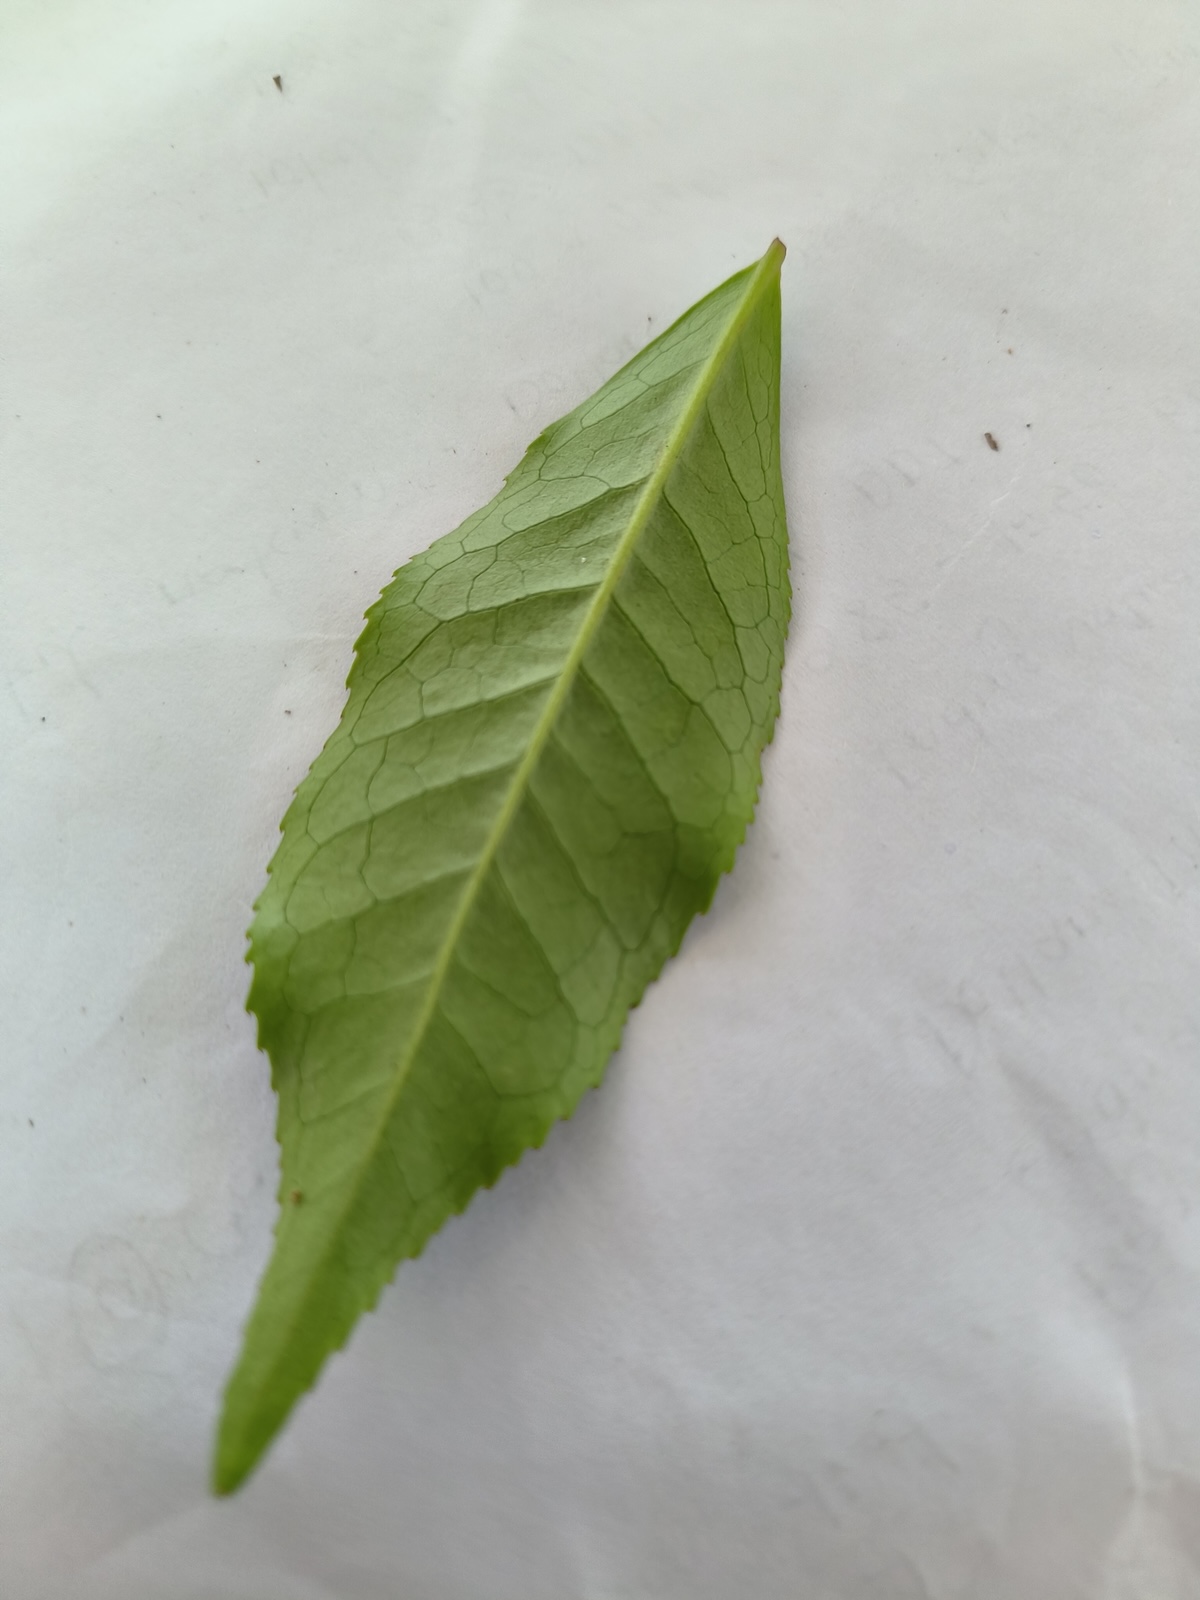
Label: Healthy leaf